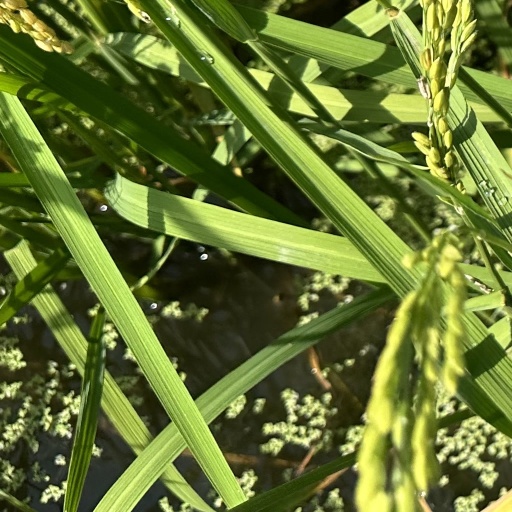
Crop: rice